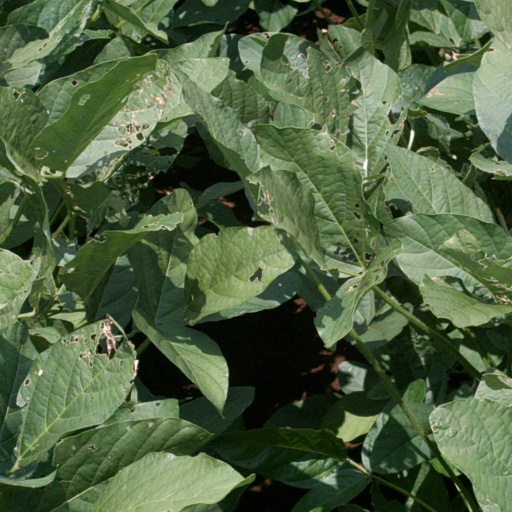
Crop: soybean